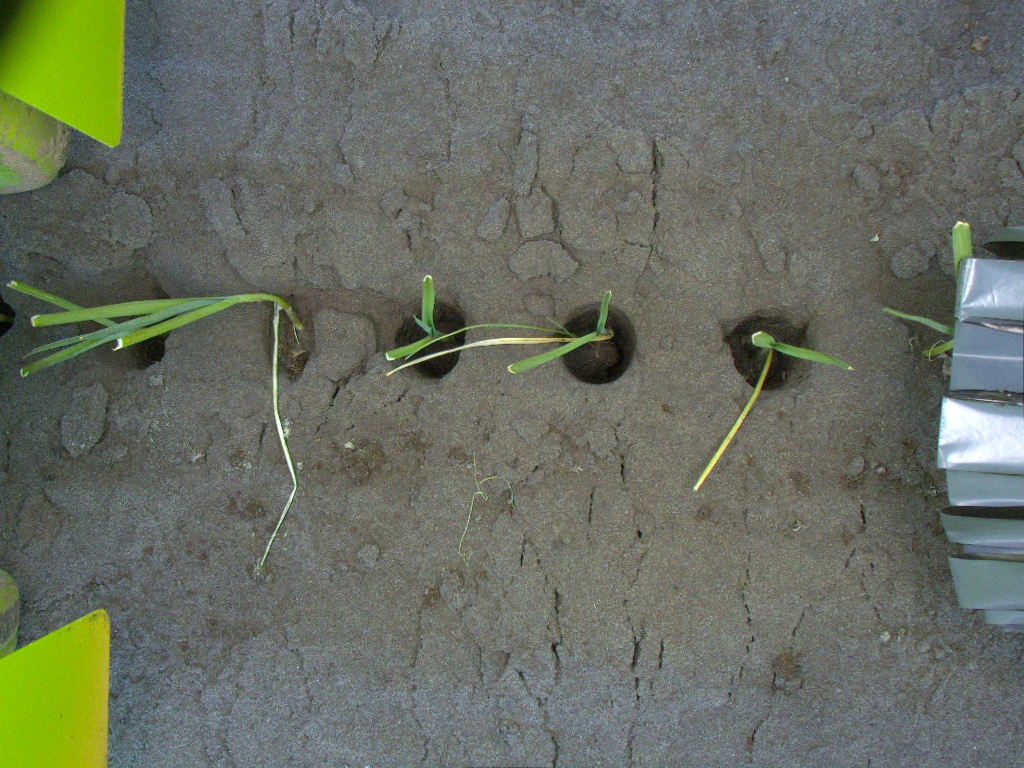
Crop: leek
Objects: stem_leek, stem_leek, stem_leek, stem_leek, stem_leek, stem_leek, stem_leek, leek, leek, leek, leek, leek, leek